Marc Mitscher

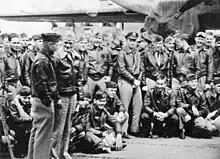
Lt. Colonel James Doolittle and Captain Marc Mitscher on board USS "Hornet".

Mitscher took an early interest in aviation, requesting a transfer to aeronautics while aboard "Colorado" in his last year as a midshipman, but his request was not granted. After graduating he continued to make requests for transfer to aviation while serving on the destroyers and . Mitscher was in charge of the engine room on USS "Stewart" when orders to transfer to the Naval Aeronautic Station in Pensacola, Florida, came in.